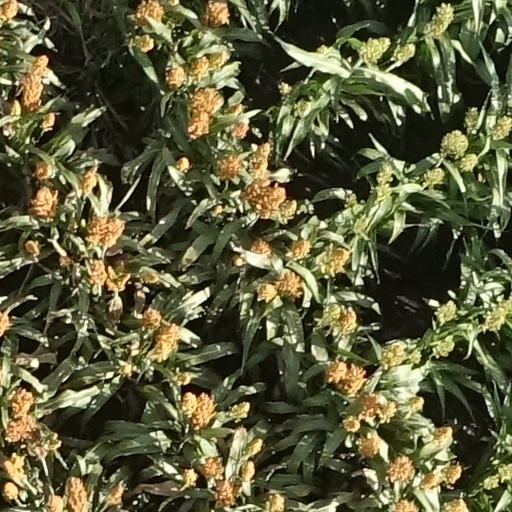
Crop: sorghum